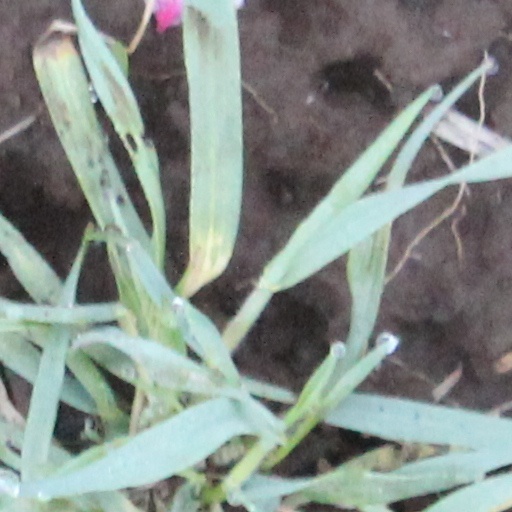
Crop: wheat